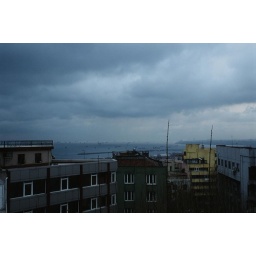
view from the roof. there were hundreds of boats and ships in the sea